Short-toed treecreeper

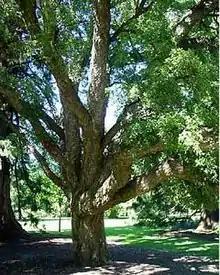
Cork oak is a preferred nesting tree in Spain

The short-toed treecreeper breeds in temperate woodlands across Europe from Portugal to Turkey and Greece, and in north west Africa. It prefers well-grown trees, especially oak and avoids pure stands of conifers. Where it shares its European range with common treecreeper, the latter species tends to be found mainly in coniferous forest and at higher altitudes.